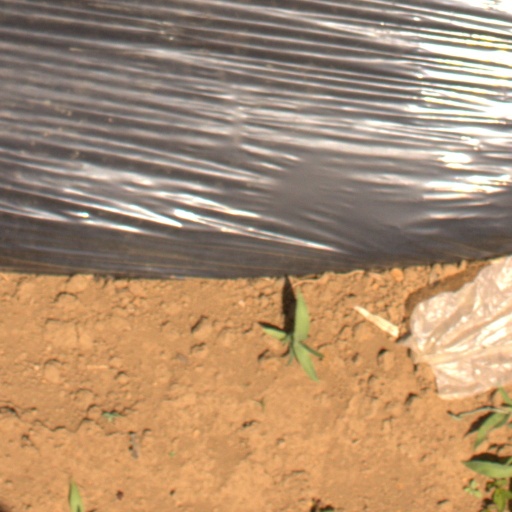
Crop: Jerusalem artichoke